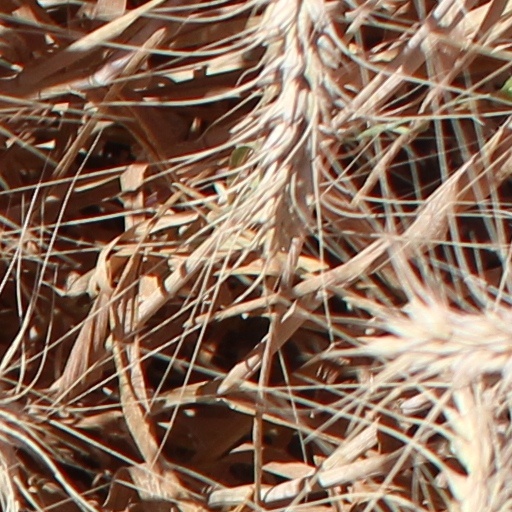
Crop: wheat